Lillian Lorraine

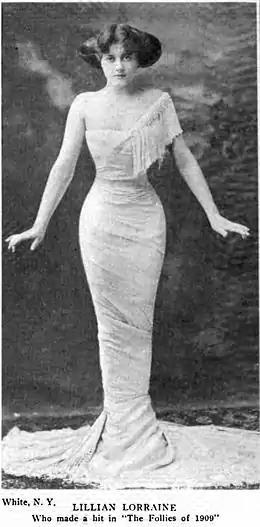
"Theatre Magazine", 1909

Lorraine was born in Utah, most likely as Lillian (sometimes transcribed as Ealallean) Jacques to Mollie and Charles Jacques (or De Jacques). Her father was a miner whose roots were in St. Louis. Her mother's maiden name may have been Mary Ann Brennan. The U.S. census of 1900 shows that she and her parents resided in Leadville, Colorado, at her maternal step-grandfather's hotel, giving her birthdate as January 1894, her age as 6, her name as Lillian Jacque [sic], and her place of birth as Utah. The 1910 census and the Motion Picture Studio Directories, 1919 and 1921 both give her year of birth as 1892. Lillian herself told a journalist in an interview that she had been born in San Francisco on New Year's Day in 1892 and lived there for her first 14 years, which her official biographer, Nils Hanson, accepted.